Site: brandenburg
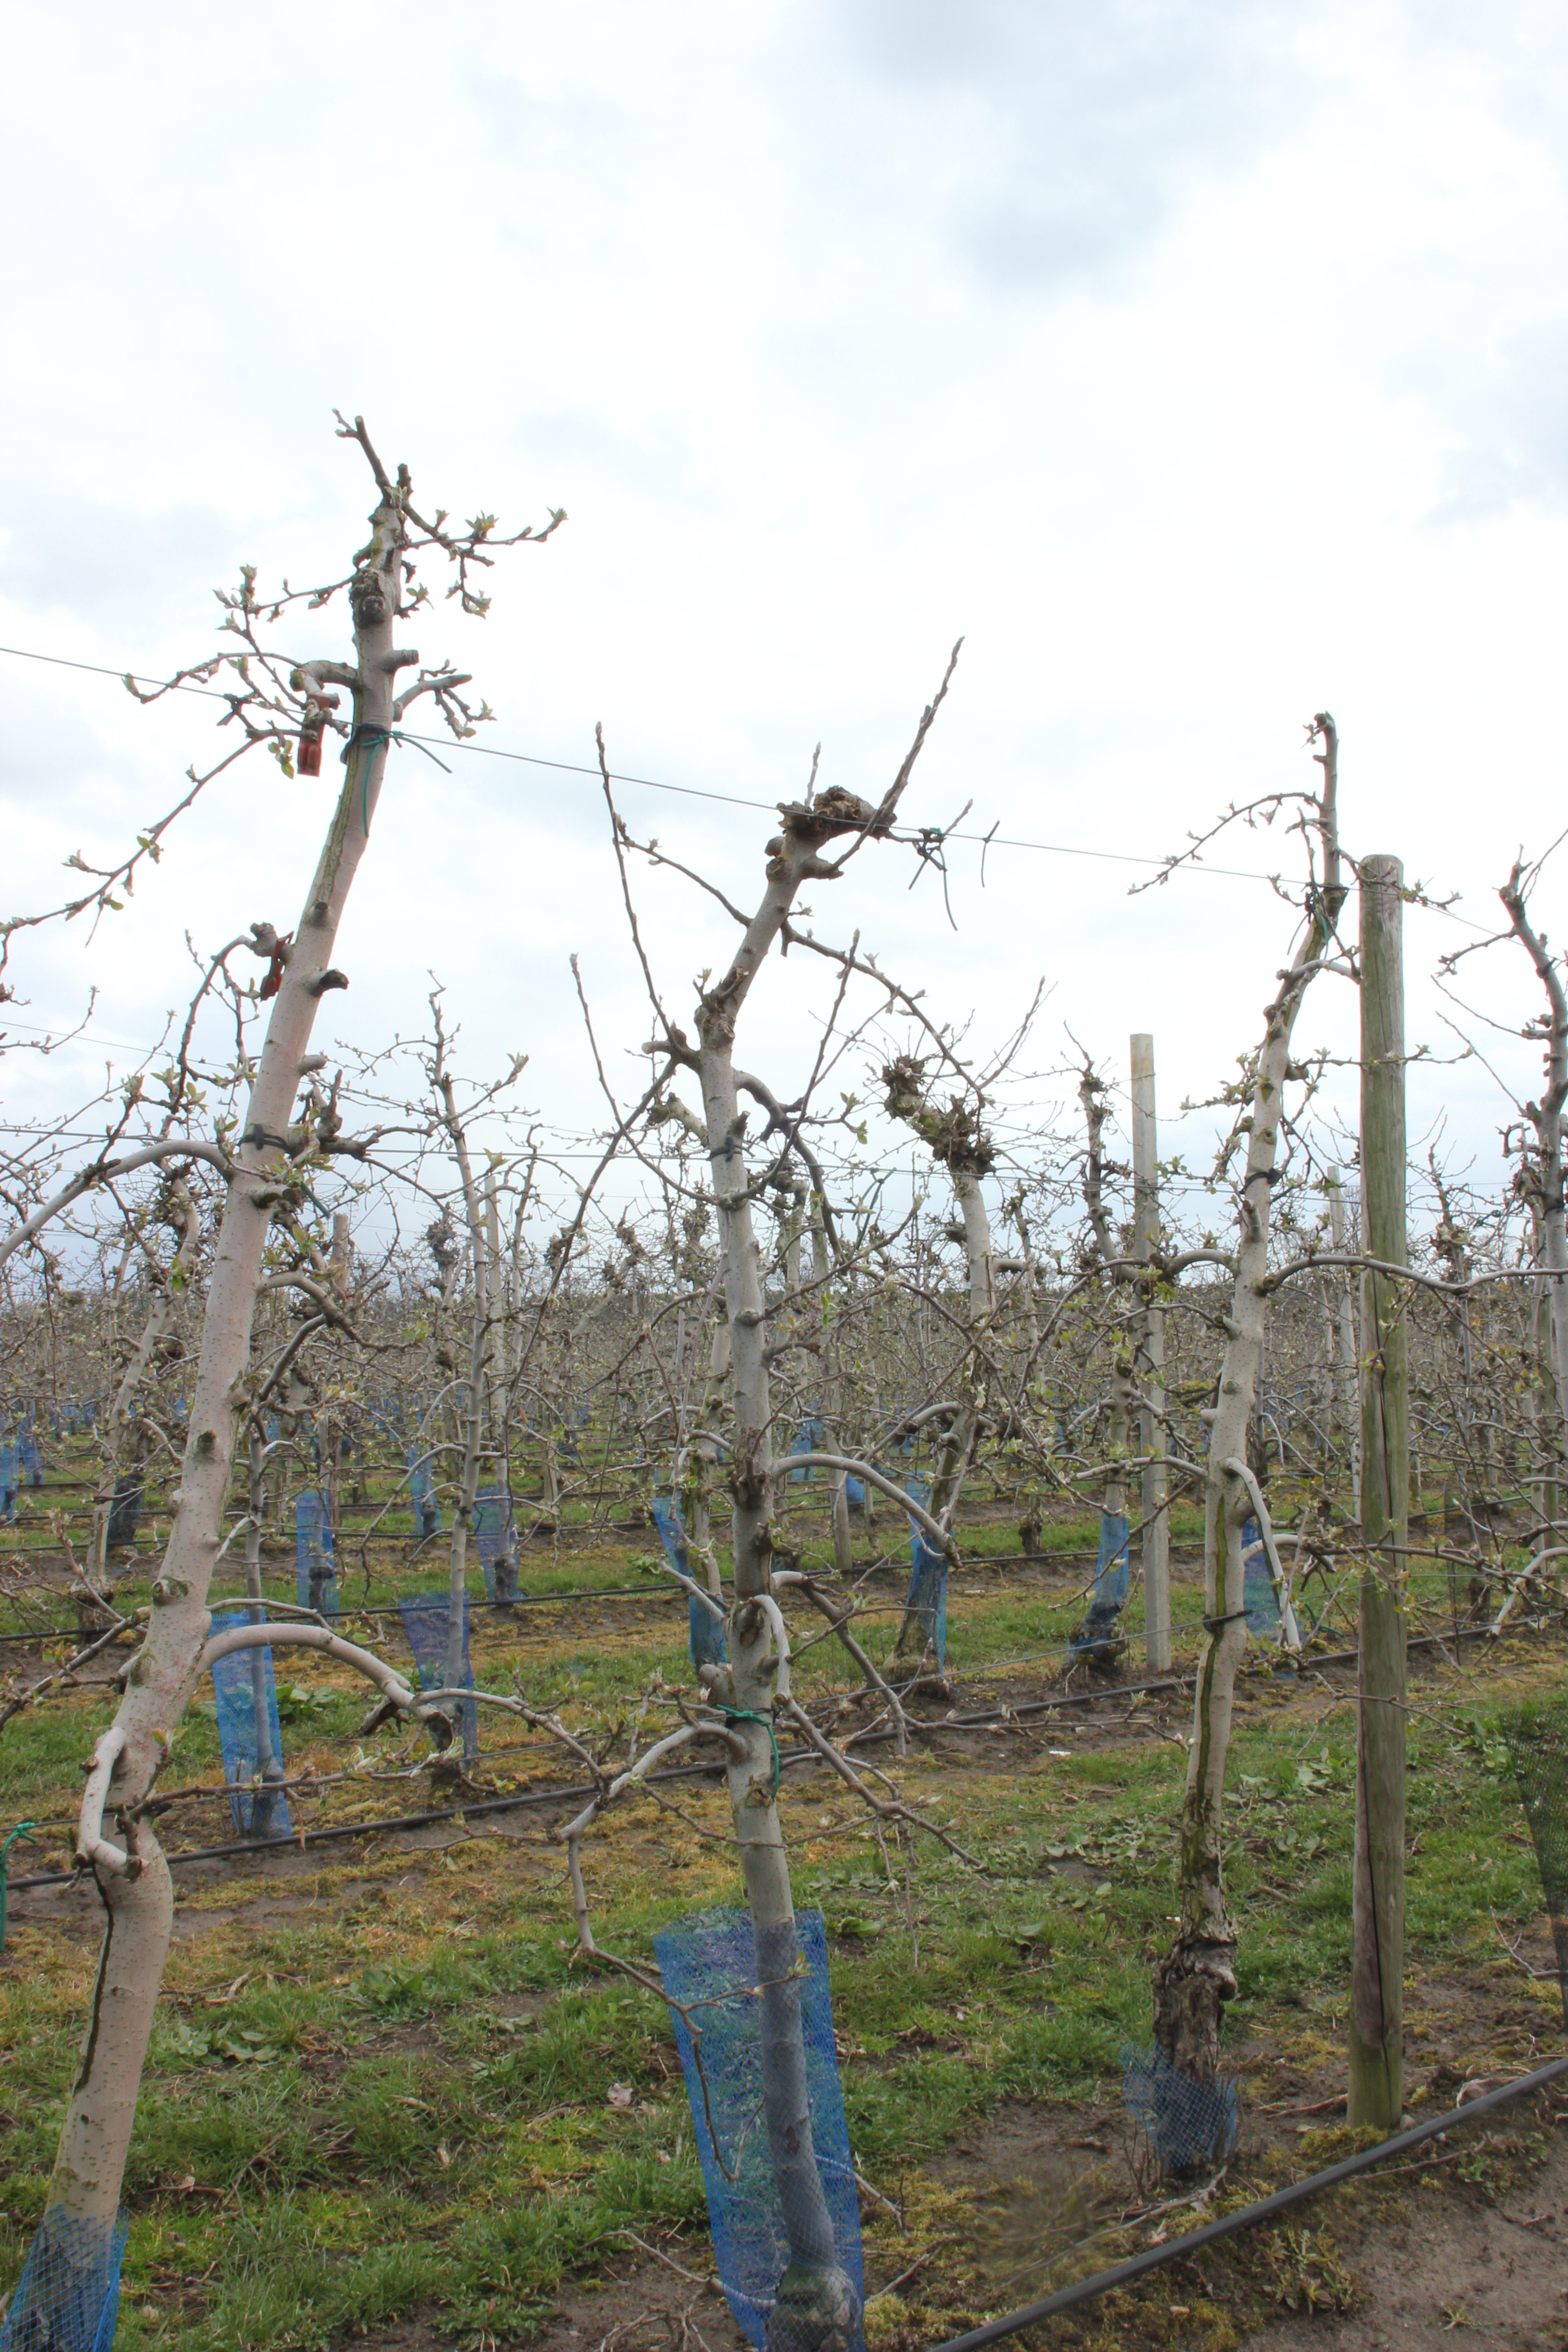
Growth stage (BBCH 55): Inflorescence emergence